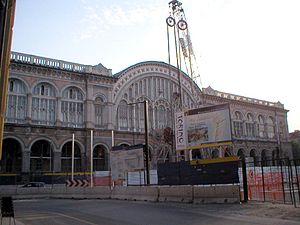
Torino / Transport / Jernbane
Fra bygningen af metrostationen ved jernbanestationen Porta Nuova (marts 2005)
Torino er en stor italiensk industriby i den nordvestlige del af landet. Byen er hovedstad i regionen Piemonte. Torino ligger hovedsagelig på den vestlige bred af floden Po. Byen har 882.523indbyggere, mens Stortorino indenfor provinsen Torino har knapt 2,1 mio indbyggere.